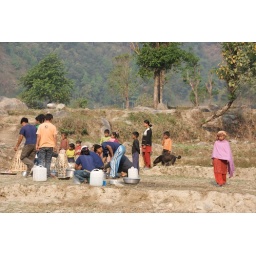
Campsite under the suspension bridge on the river at Melamchi Bazaar.